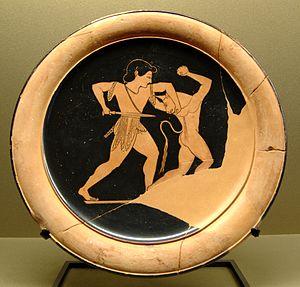
Thésée et le Minotaure. Assiette attique à figures rouges, 520-510 av. J.-C.